John Chichester (American politician)

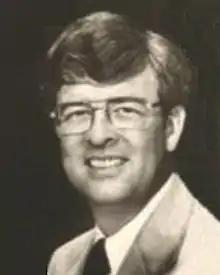

John Hansford Chichester (born August 26, 1937) was the President Pro Tempore of the Virginia Senate. He represented the 28th district in the Senate from 1978 to 2007.